Daughters of the Dust

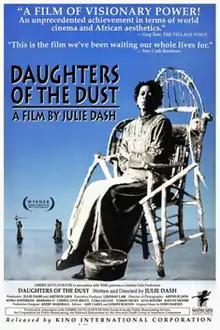
Theatrical release poster

Daughters of the Dust is a 1991 independent drama film written, directed, and produced by Julie Dash. It is the first feature film directed by an African-American woman to receive a theatrical release in the United States. Set in 1902, the film centers on three generations of Gullah (or Geechee) women from the Peazant family on Saint Helena Island, South Carolina, as they prepare to migrate from the rural South to the North.